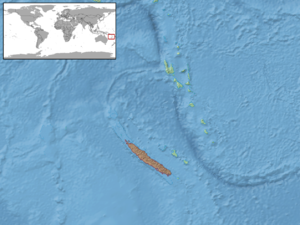
Caledoniscincus festivus est une espèce de sauriens de la famille des Scincidae.